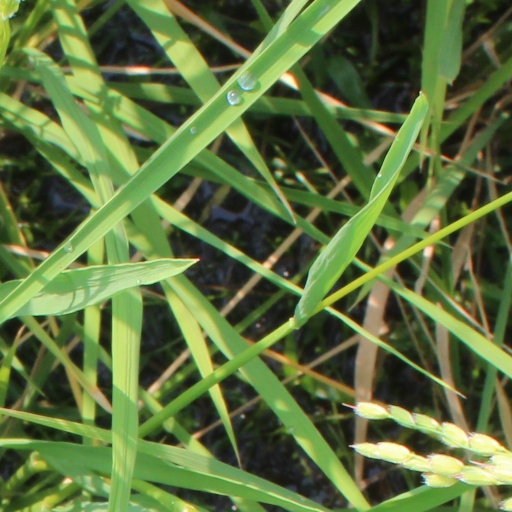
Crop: rice